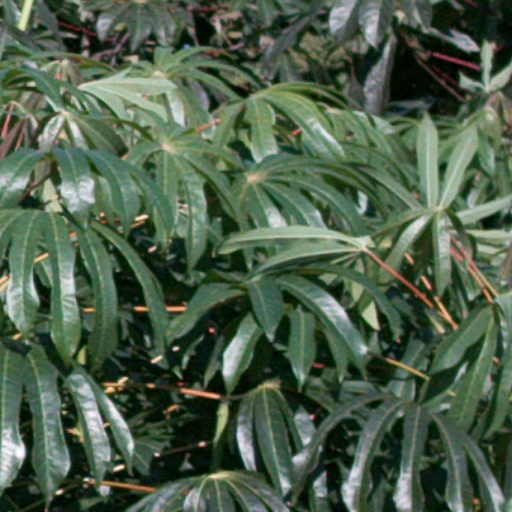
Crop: cassava